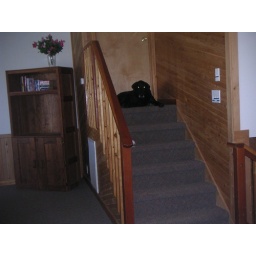
0086 Peyote at our beach house in Outer Banks, Nags Head, NC 08-03-08